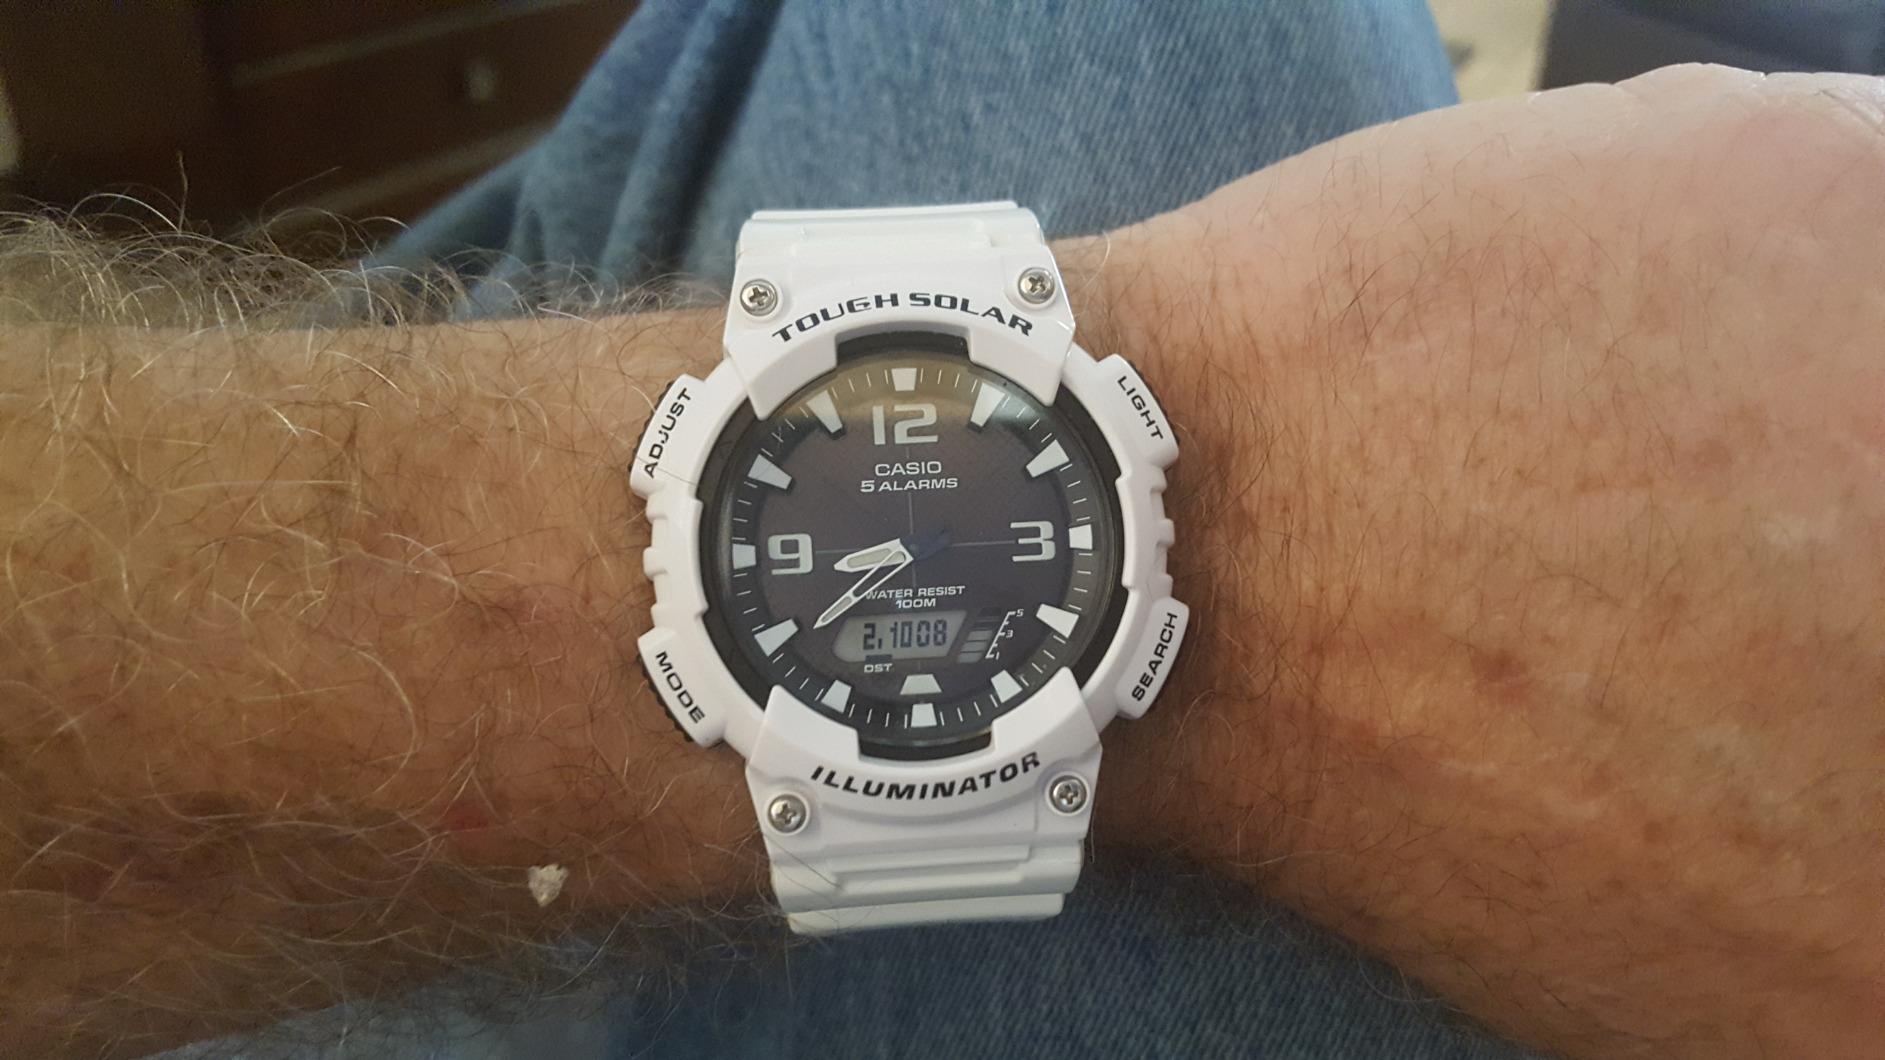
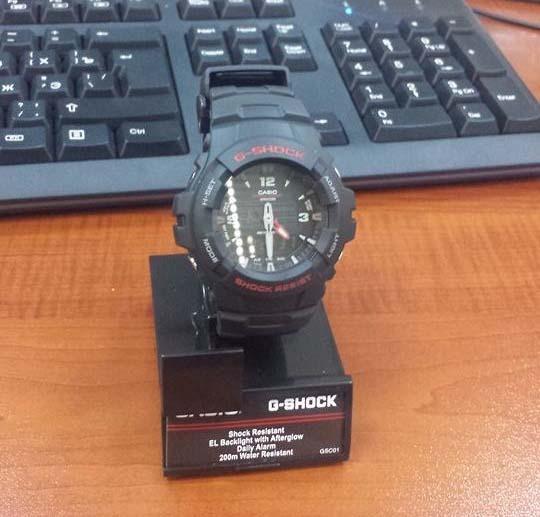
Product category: accessories_watch
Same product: no